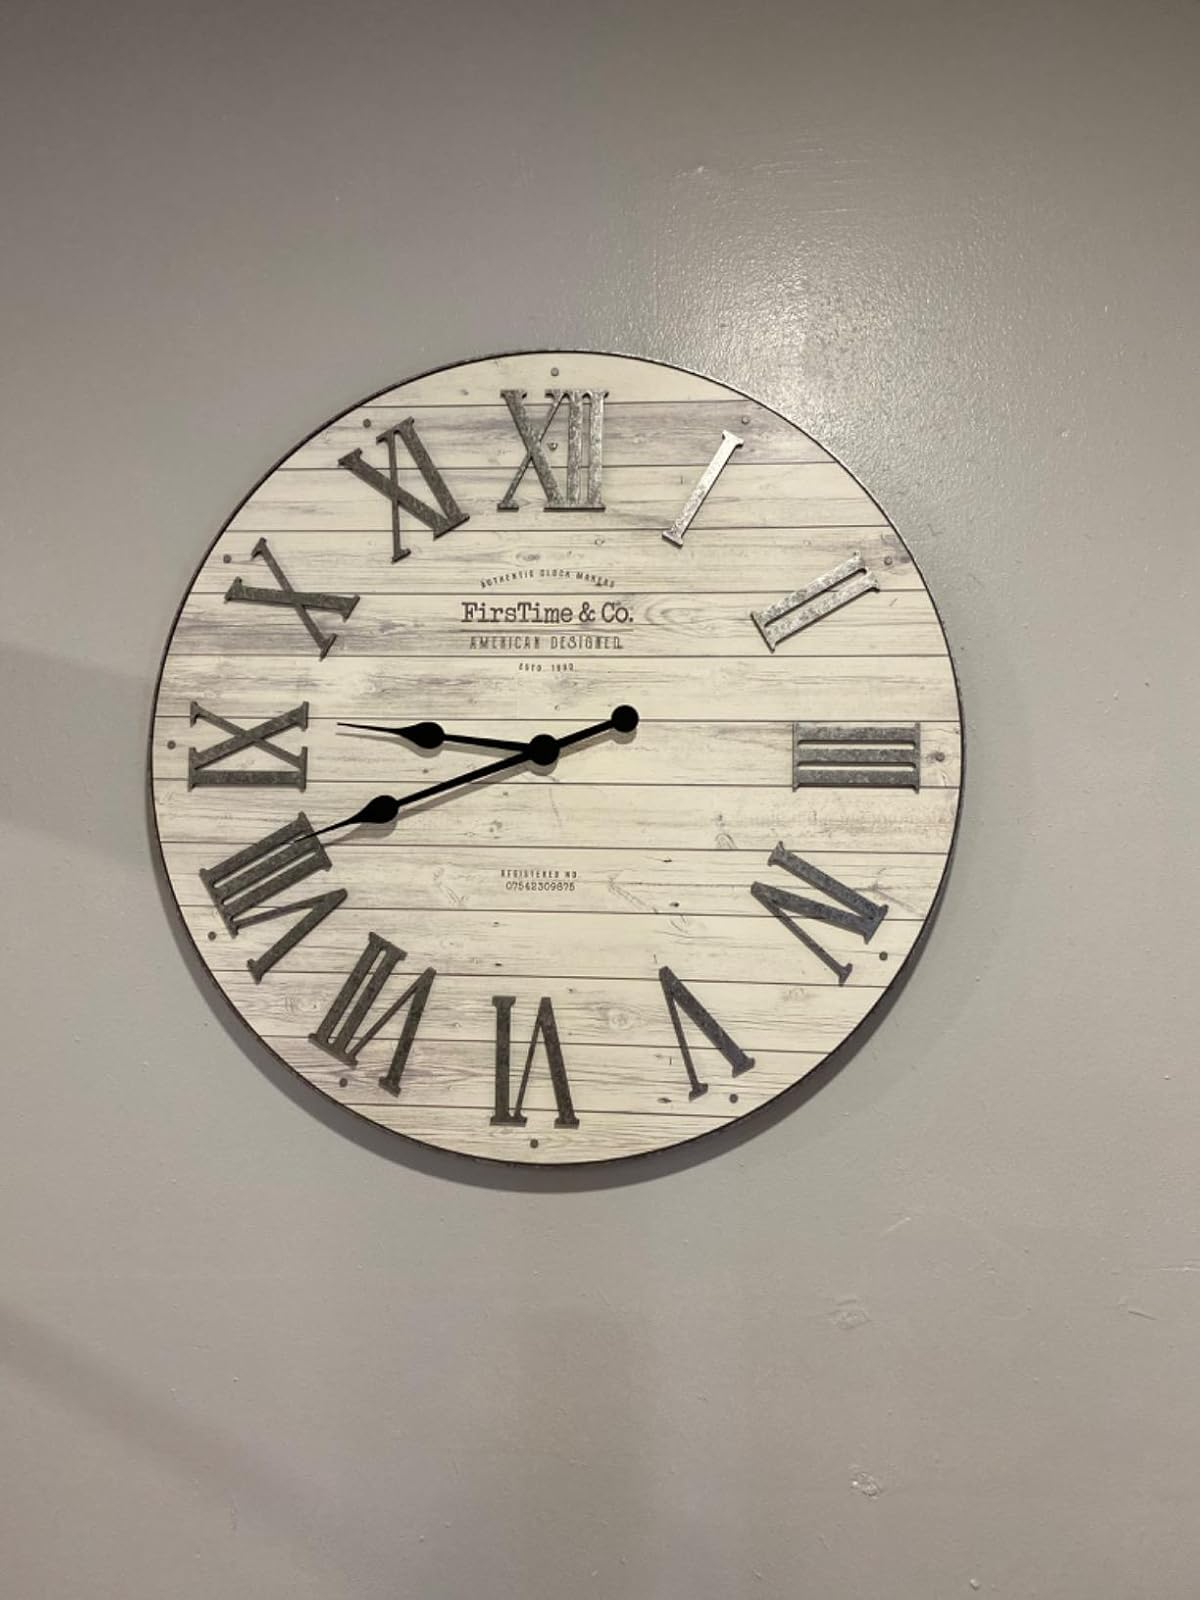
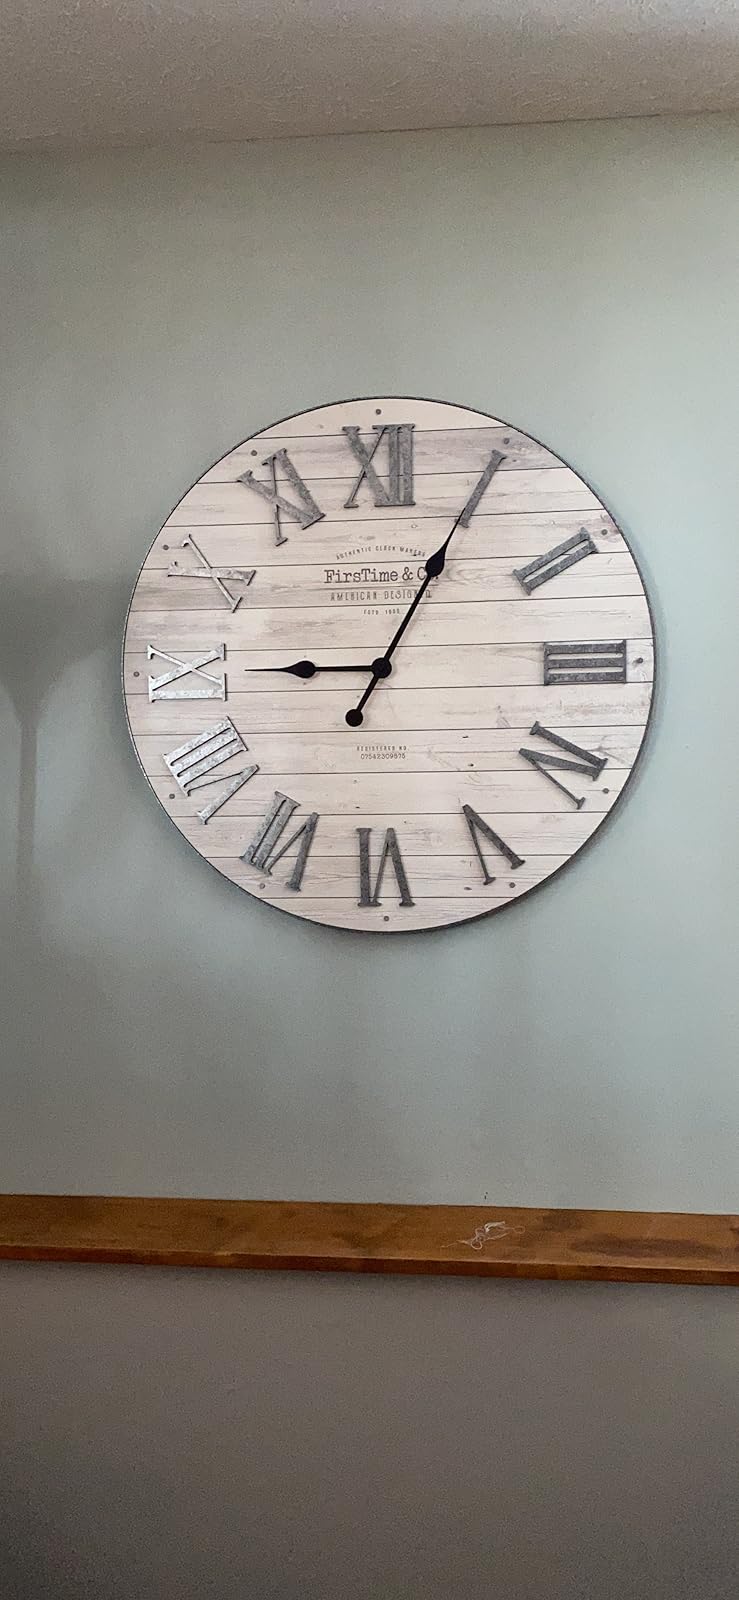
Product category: clock
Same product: yes